Pou Chen Corporation

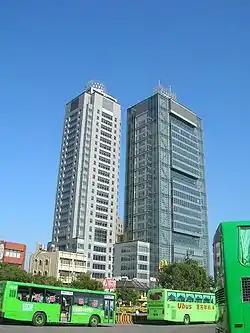
Headquarter of Pou Chen Corporation in Taichung City, Taiwan

Pou Chen Corporation (Taiwan Stock Exchange Stock Code: 9904), or Pou Chen, is a leading footwear manufacturer in Taiwan, and the largest branded athletic and casual footwear manufacturer in the world. It is headquartered in Taichung City, Taiwan.